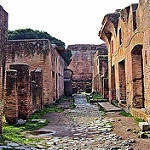
Label: street